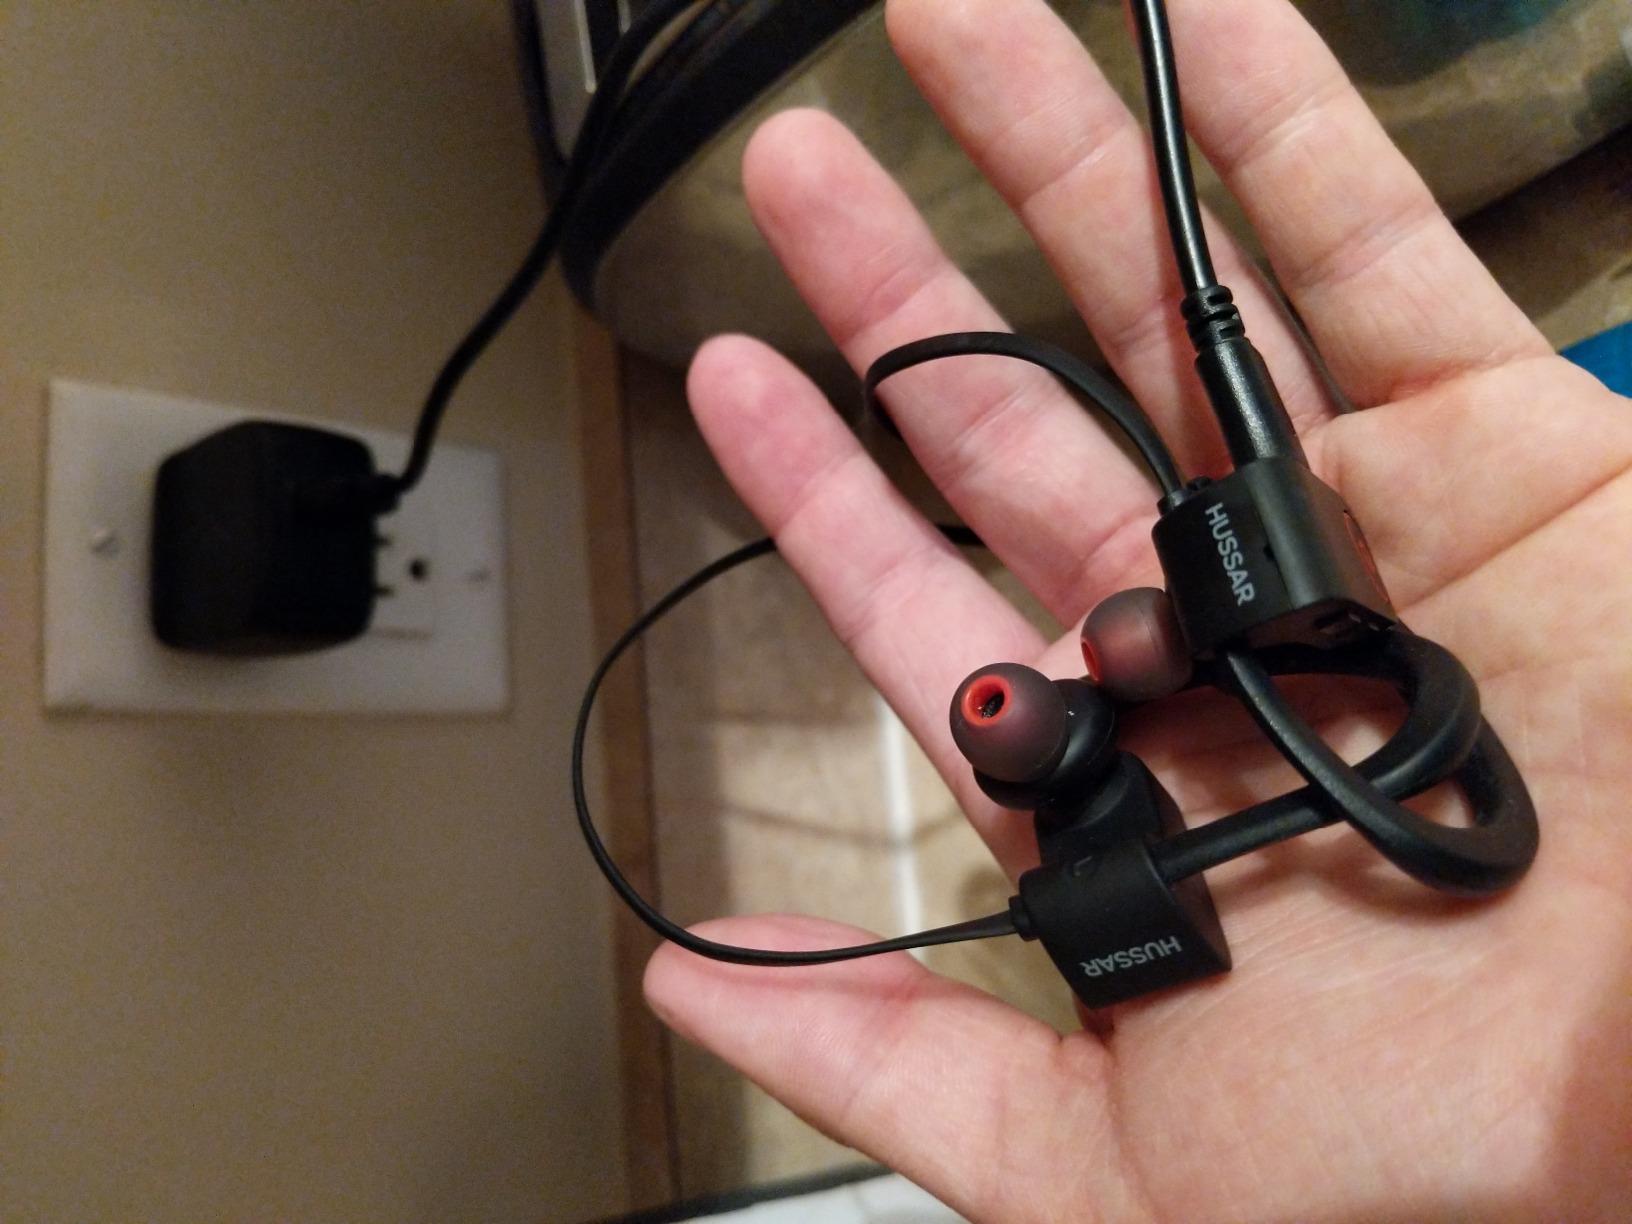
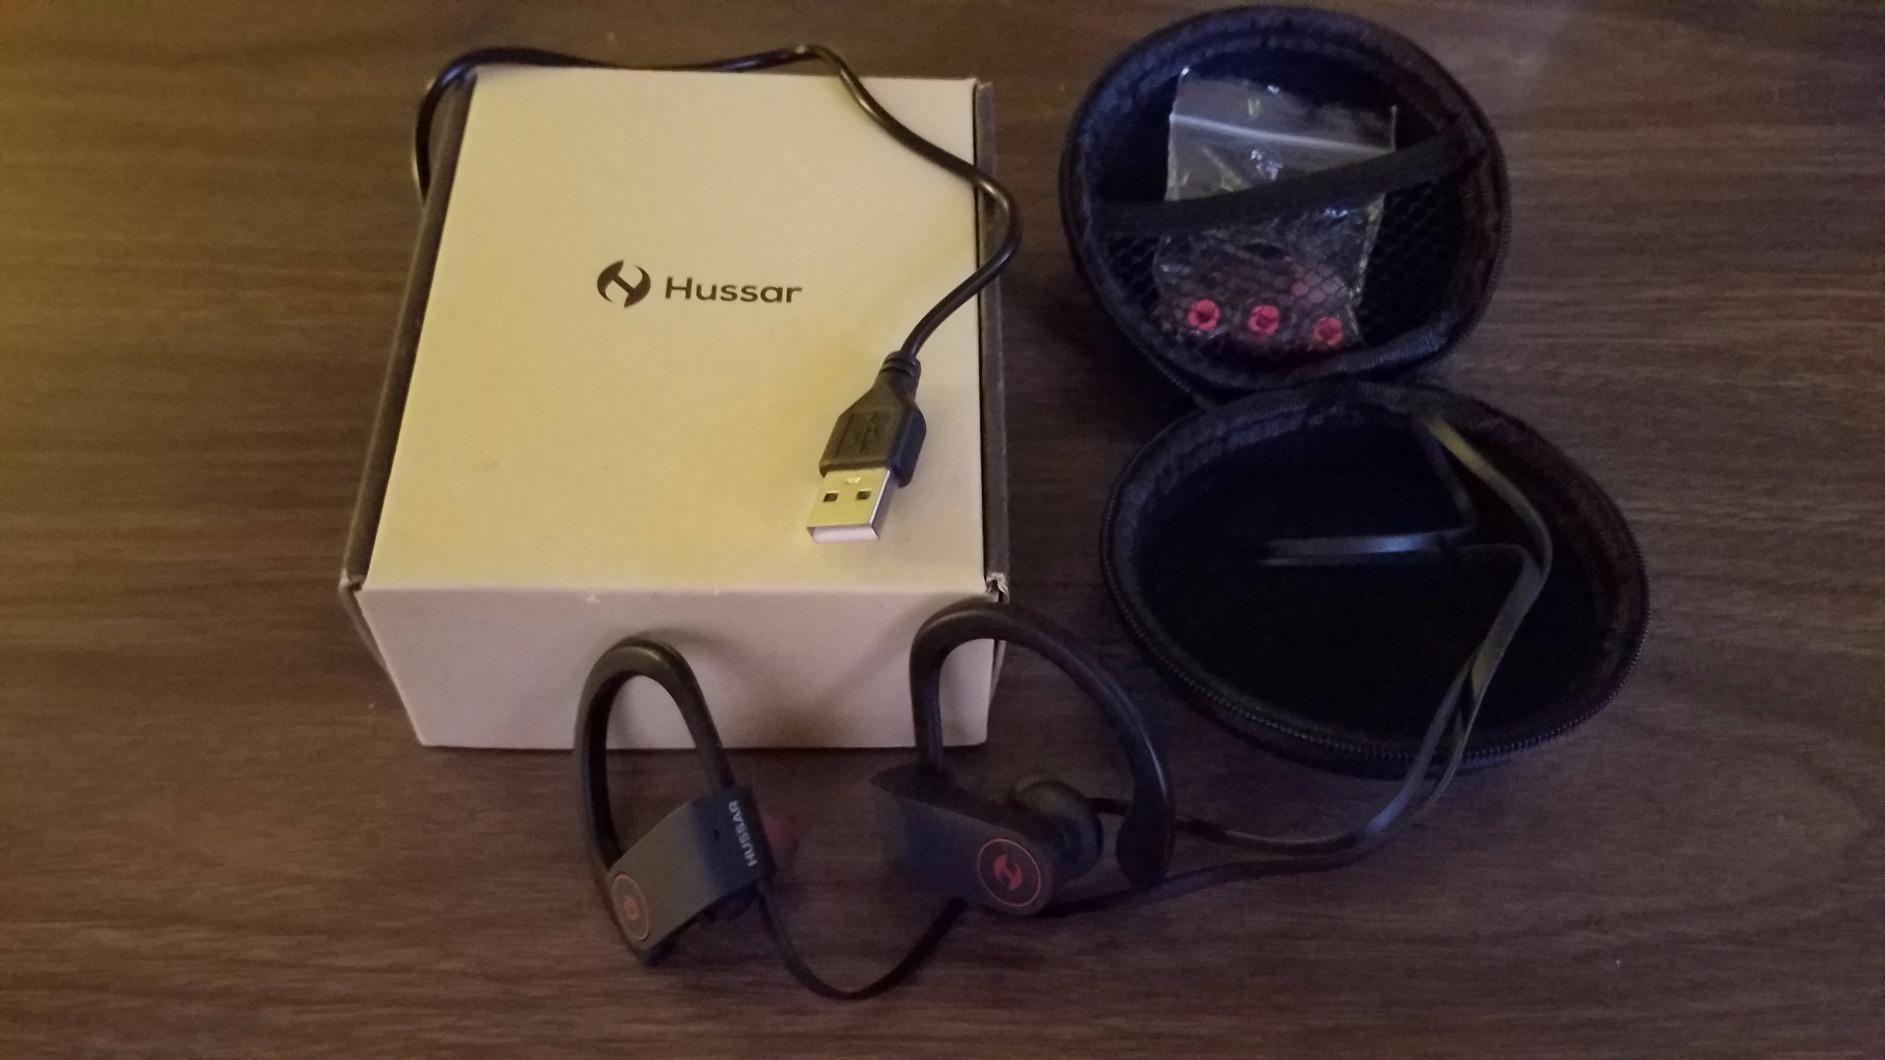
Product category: headphones
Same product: yes